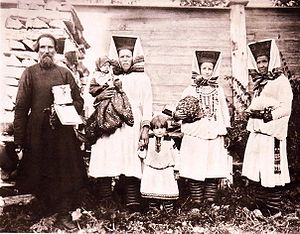
Mariere
Marierne eller tjeremisserne, fra oldrussisk čeremisy, er et finsk-ugrisk folk som bor i Rusland, fortrinsvis ved Volga og dennes biflod Vjatka. De kalder sig selv mari, hvilket betyder "menneske". Marierne bor traditionelt dels i bjergene, dels på sletterne med agerbrug som hovednæringsvej, i bjergene tillige husdyrhold. De ved floderne boende bedrev et udbytterigt fiskeri, og over alt var biavl livlig. Syd for Marierne bor tjuvasjerne og mod øst tatarer, men ellers var russerne deres naboer.